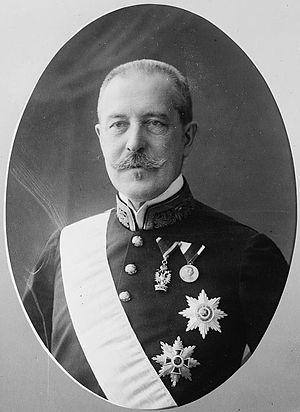
Alois Lexa von Ährenthal, né à Gross-Skal le 27 septembre 1854 et mort à Vienne le 17 février 1912, est un diplomate autrichien, principal artisan de l'annexion de la Bosnie-Herzégovine en 1908.
La crise bosniaque oppose les grandes puissances européennes durant l'automne et l'hiver 1908-1909. L'annexion formelle par l'Autriche-Hongrie des vilayets de Bosnie et d'Herzégovine en octobre 1908 constitue l'élément déclencheur de cette crise diplomatique.